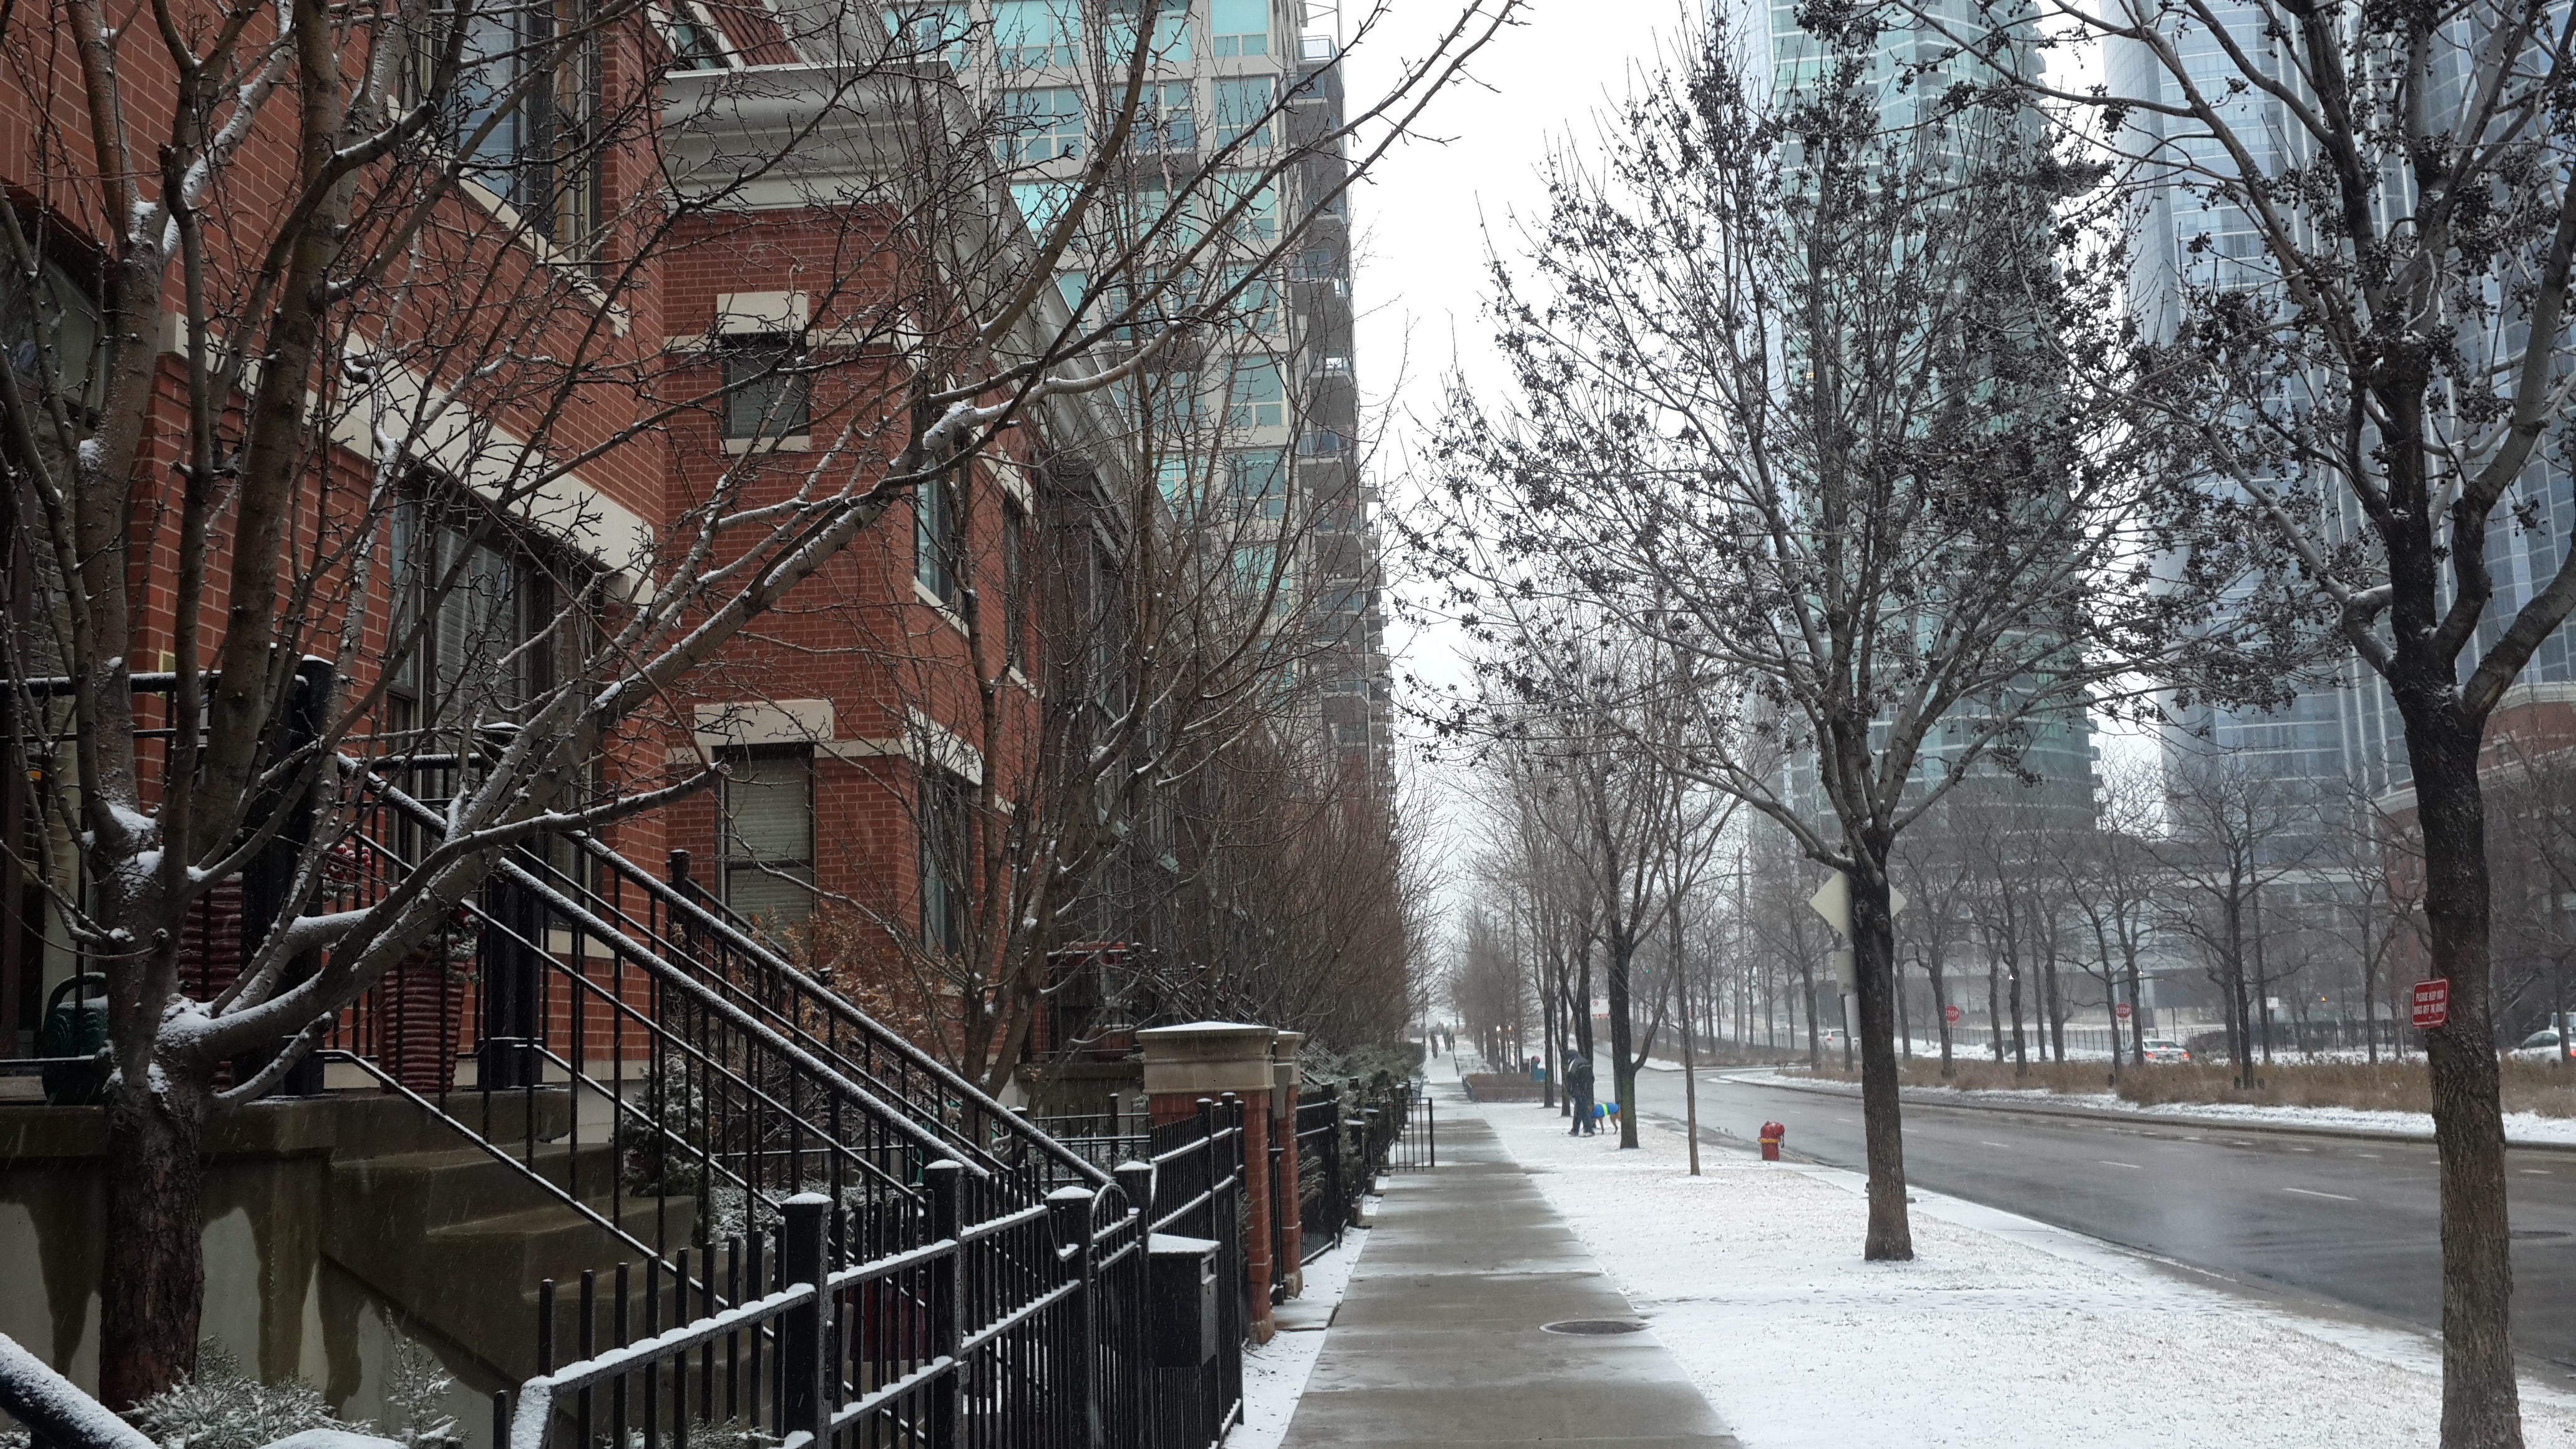
tree, snow, winter, street, alley, weather, season, waterway, blizzard, neighbourhood, urban area, winter storm